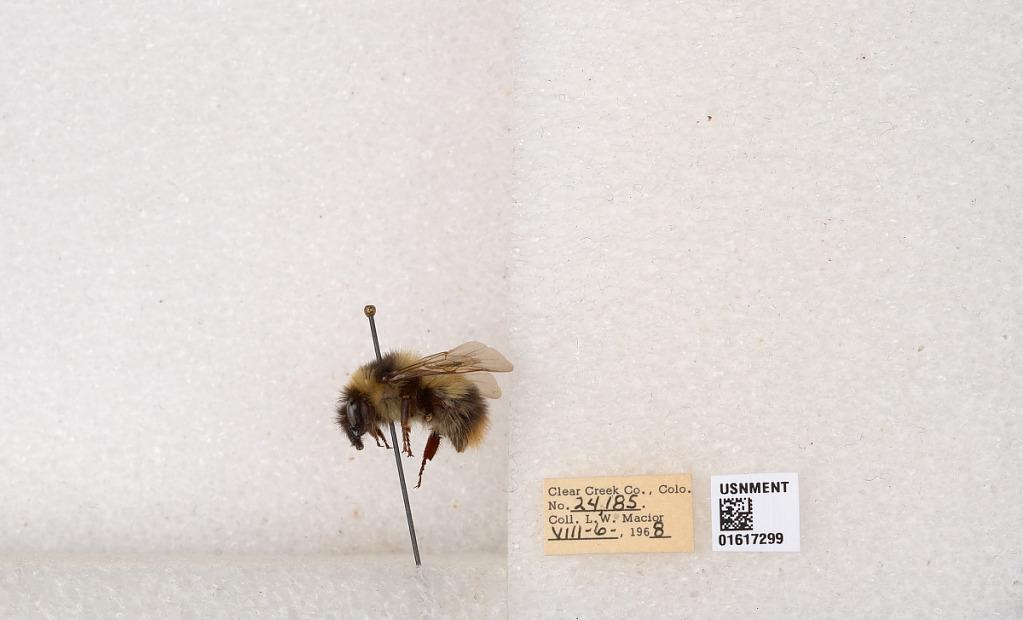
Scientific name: Bombus kirbyellus
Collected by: L. Macior
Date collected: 1968-8-6
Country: United States
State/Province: Colorado
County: Clear Creek
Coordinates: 39.6891, -105.644